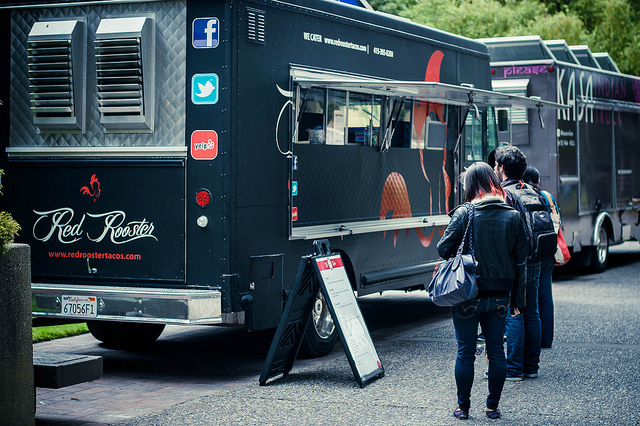
A group of people ordering some food out of the truck.

The woman is looking at the food truck menu.

Three people standing outside a black food truck.